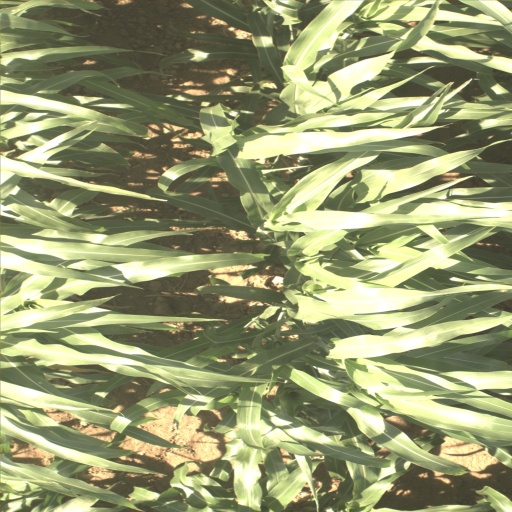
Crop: sorghum